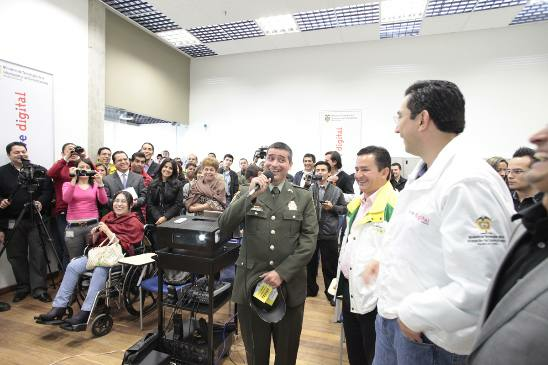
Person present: Yes